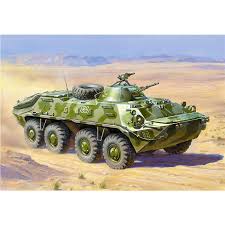
Label: BTR